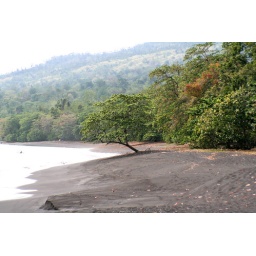
Black sand beach near the Tankoko reserve